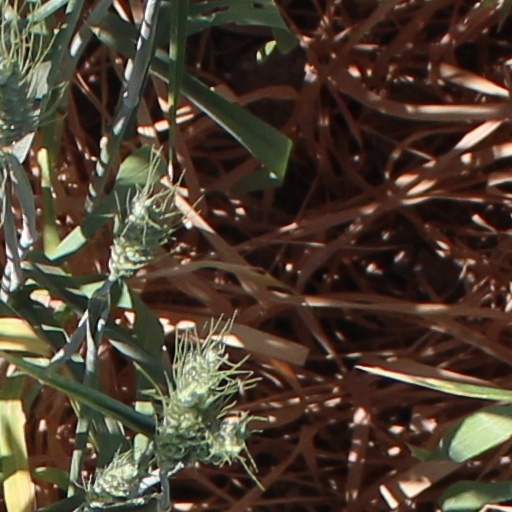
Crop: wheat